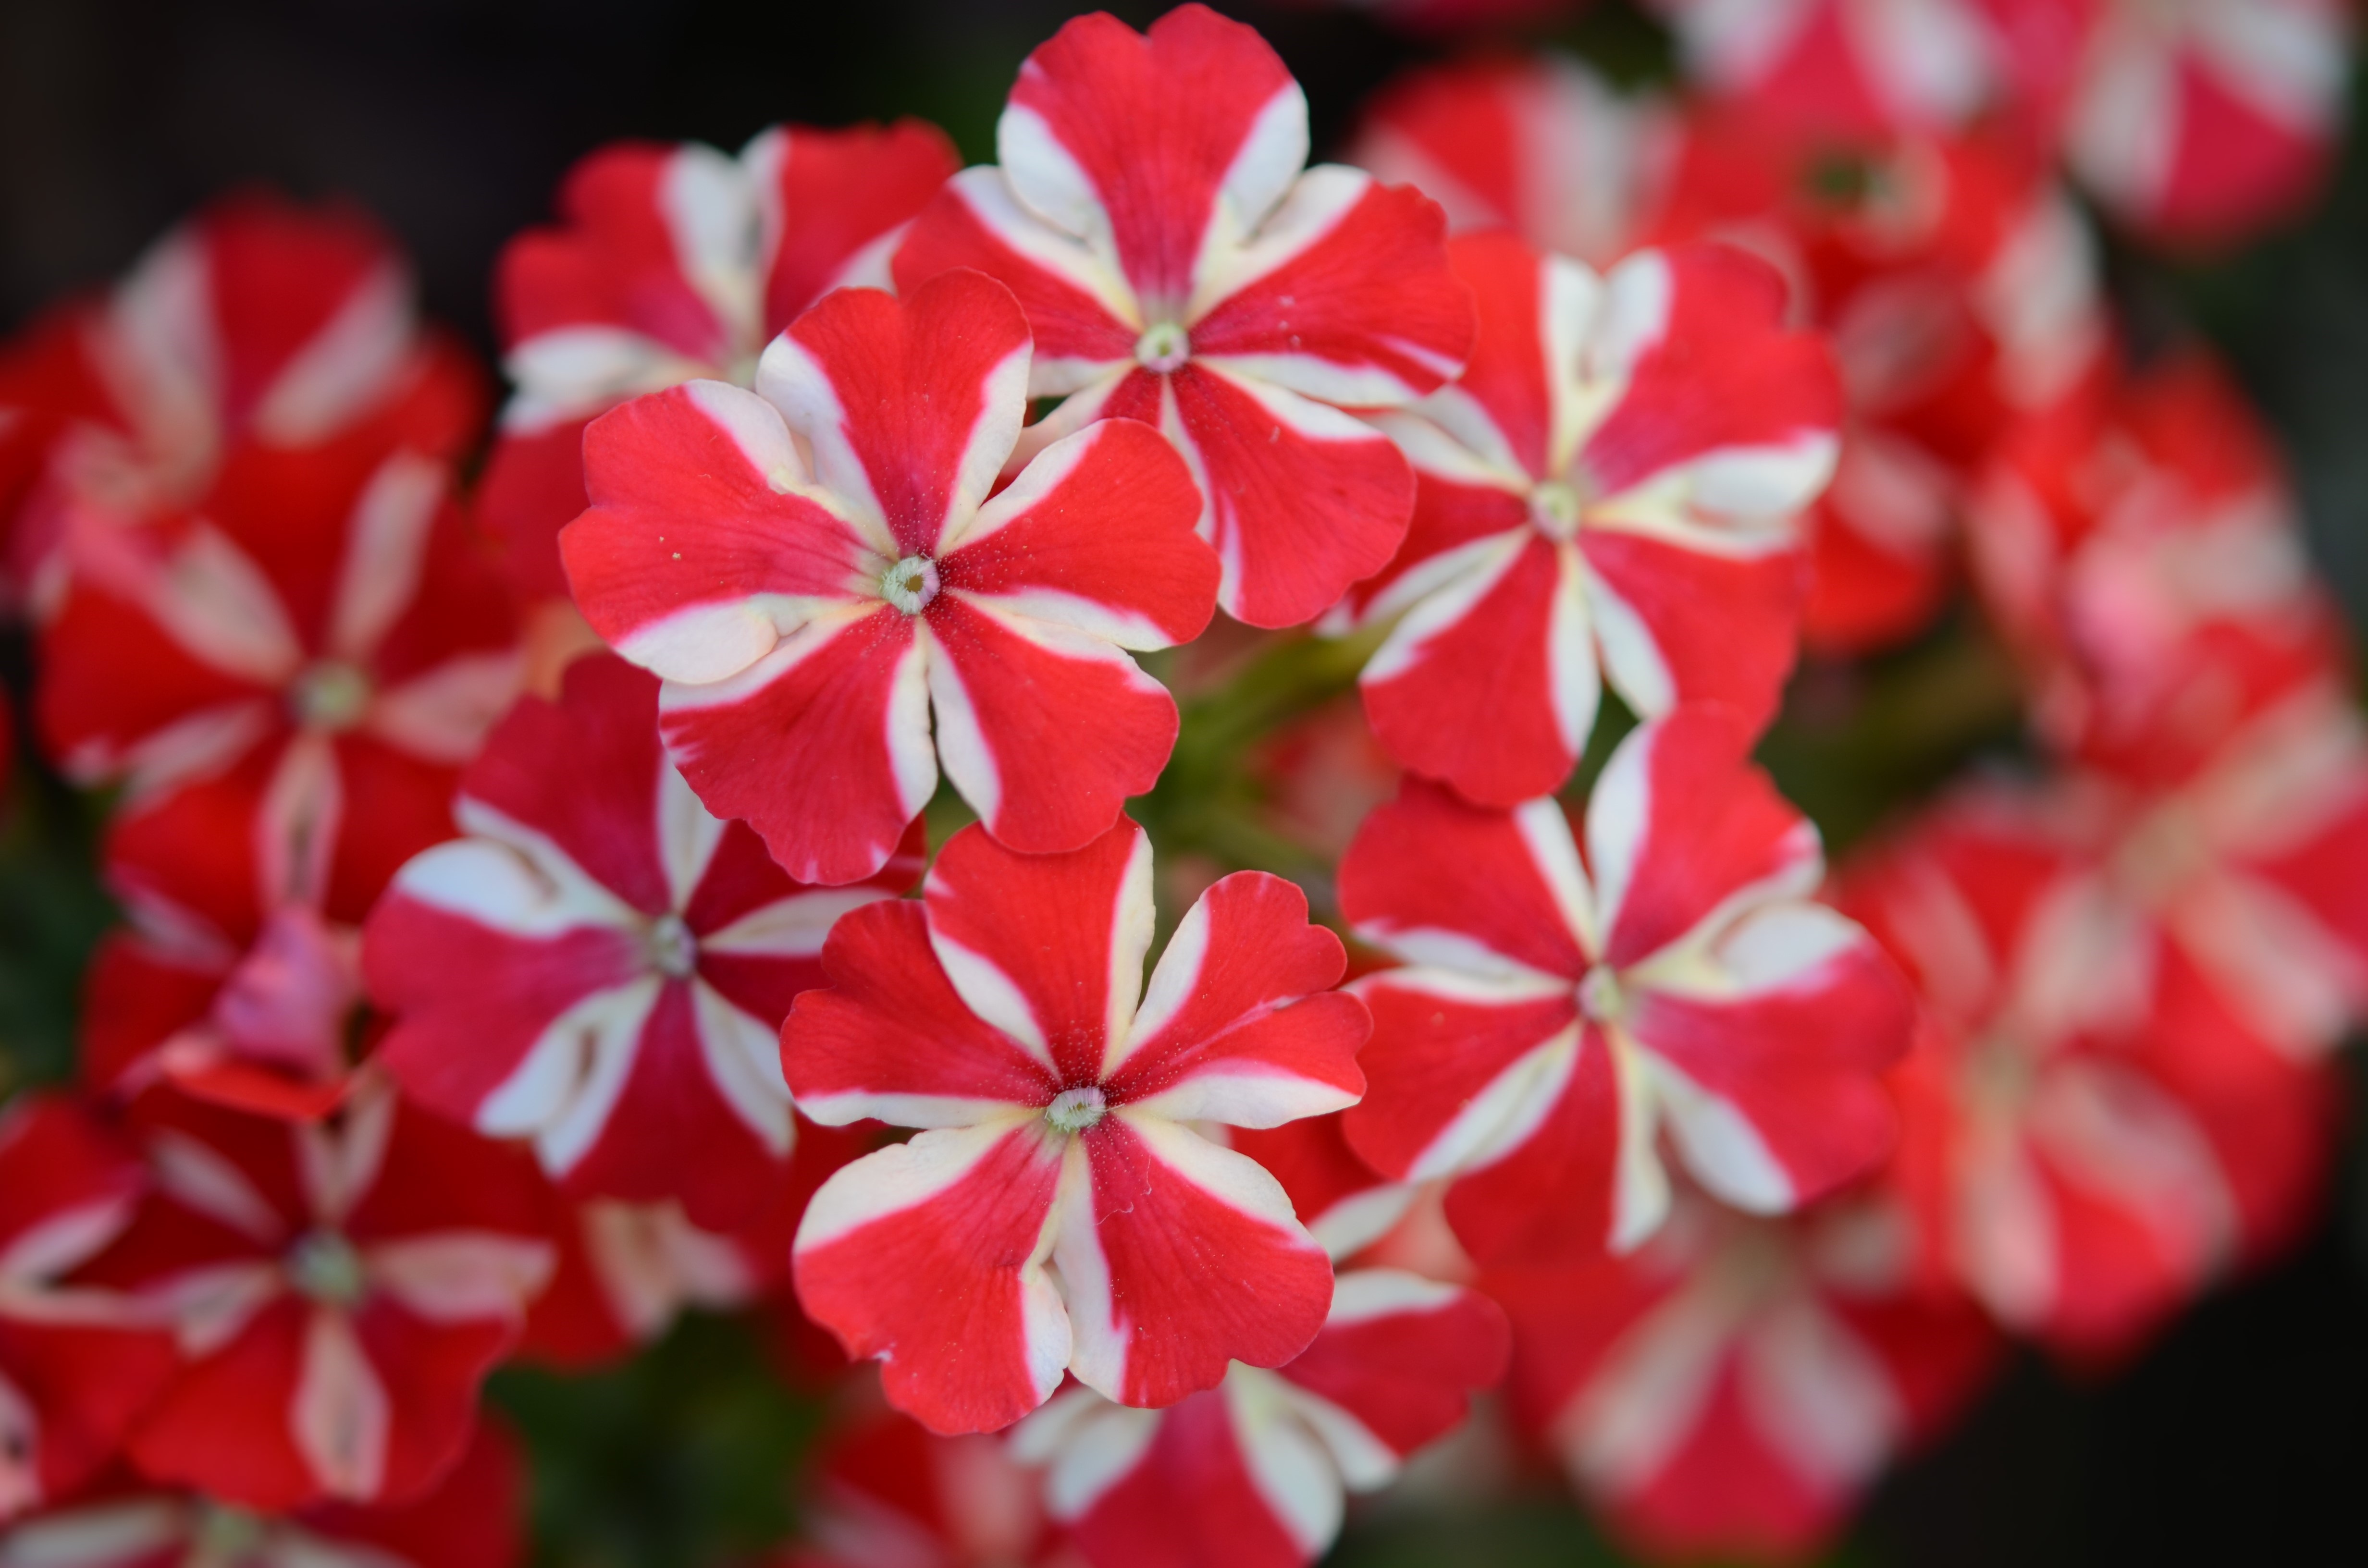
nature, blossom, plant, leaf, flower, petal, bloom, summer, floral, spring, green, red, macro, natural, blooming, garden, flora, macro photography, flowering plant, verbena, land plant